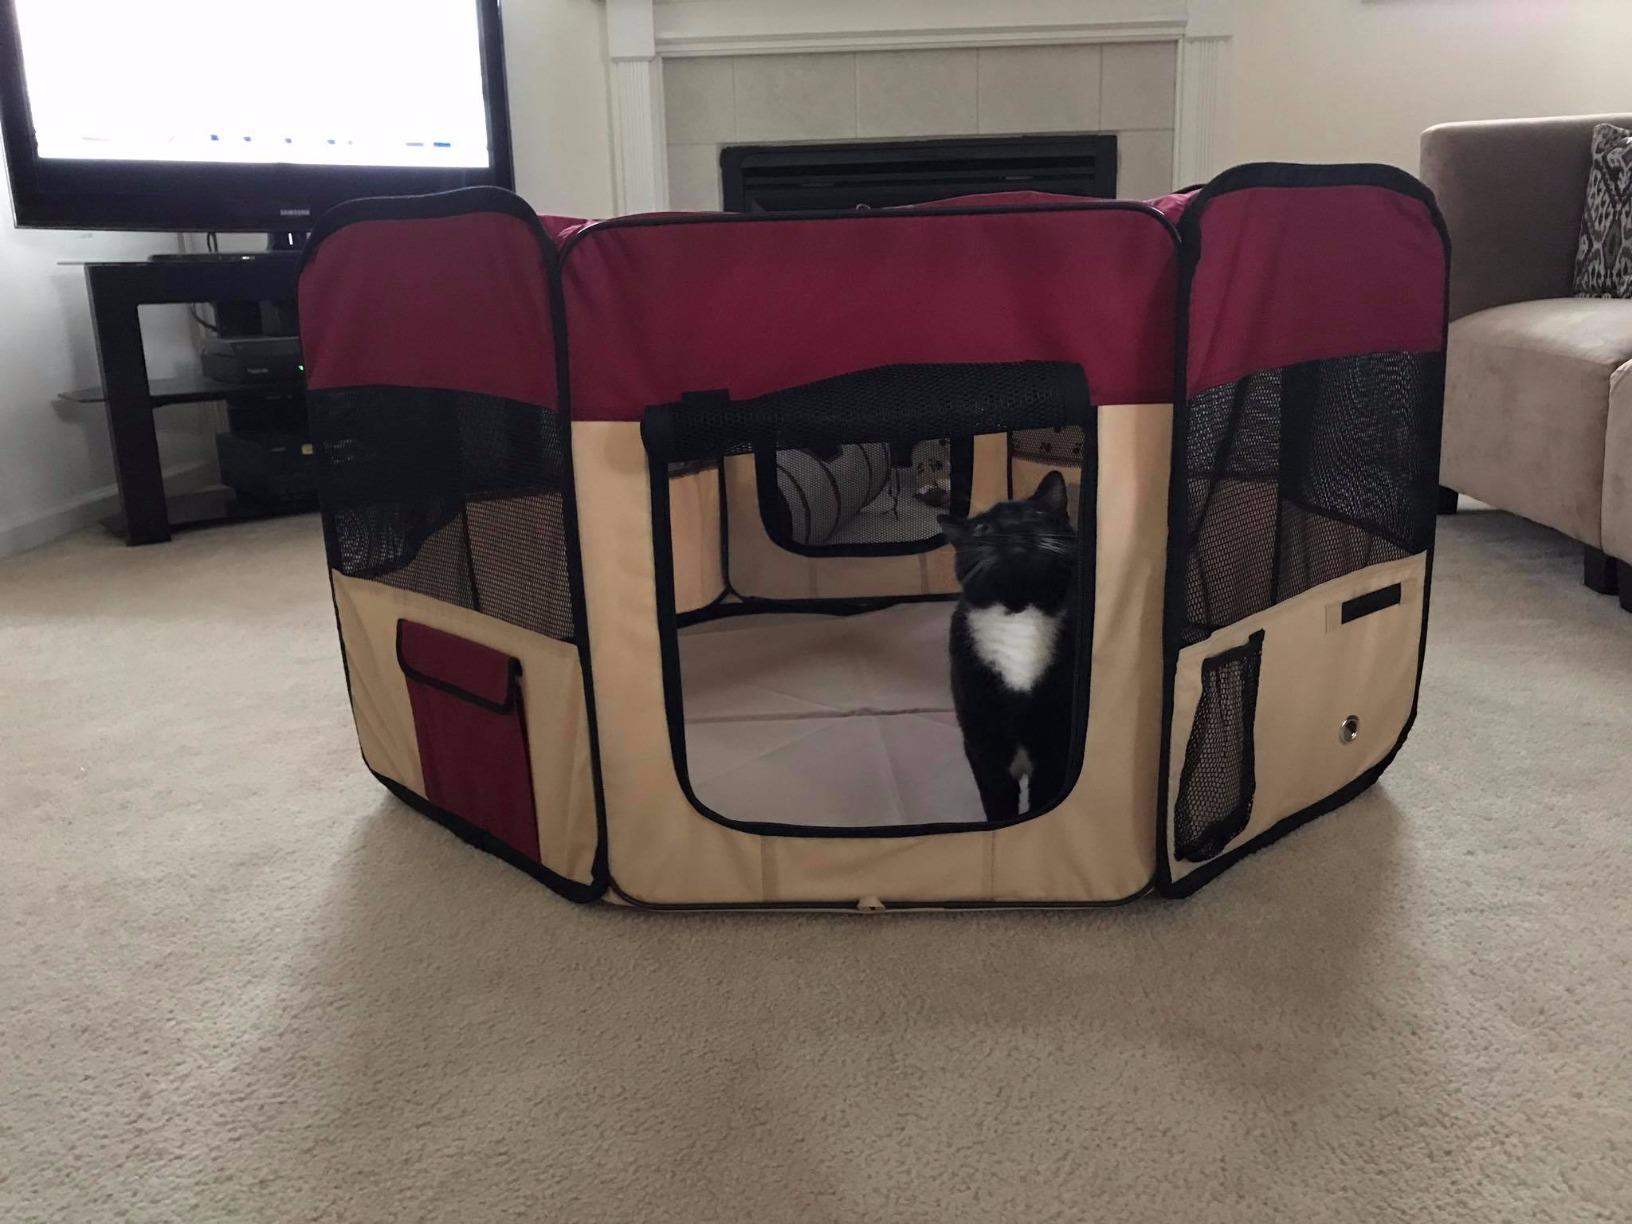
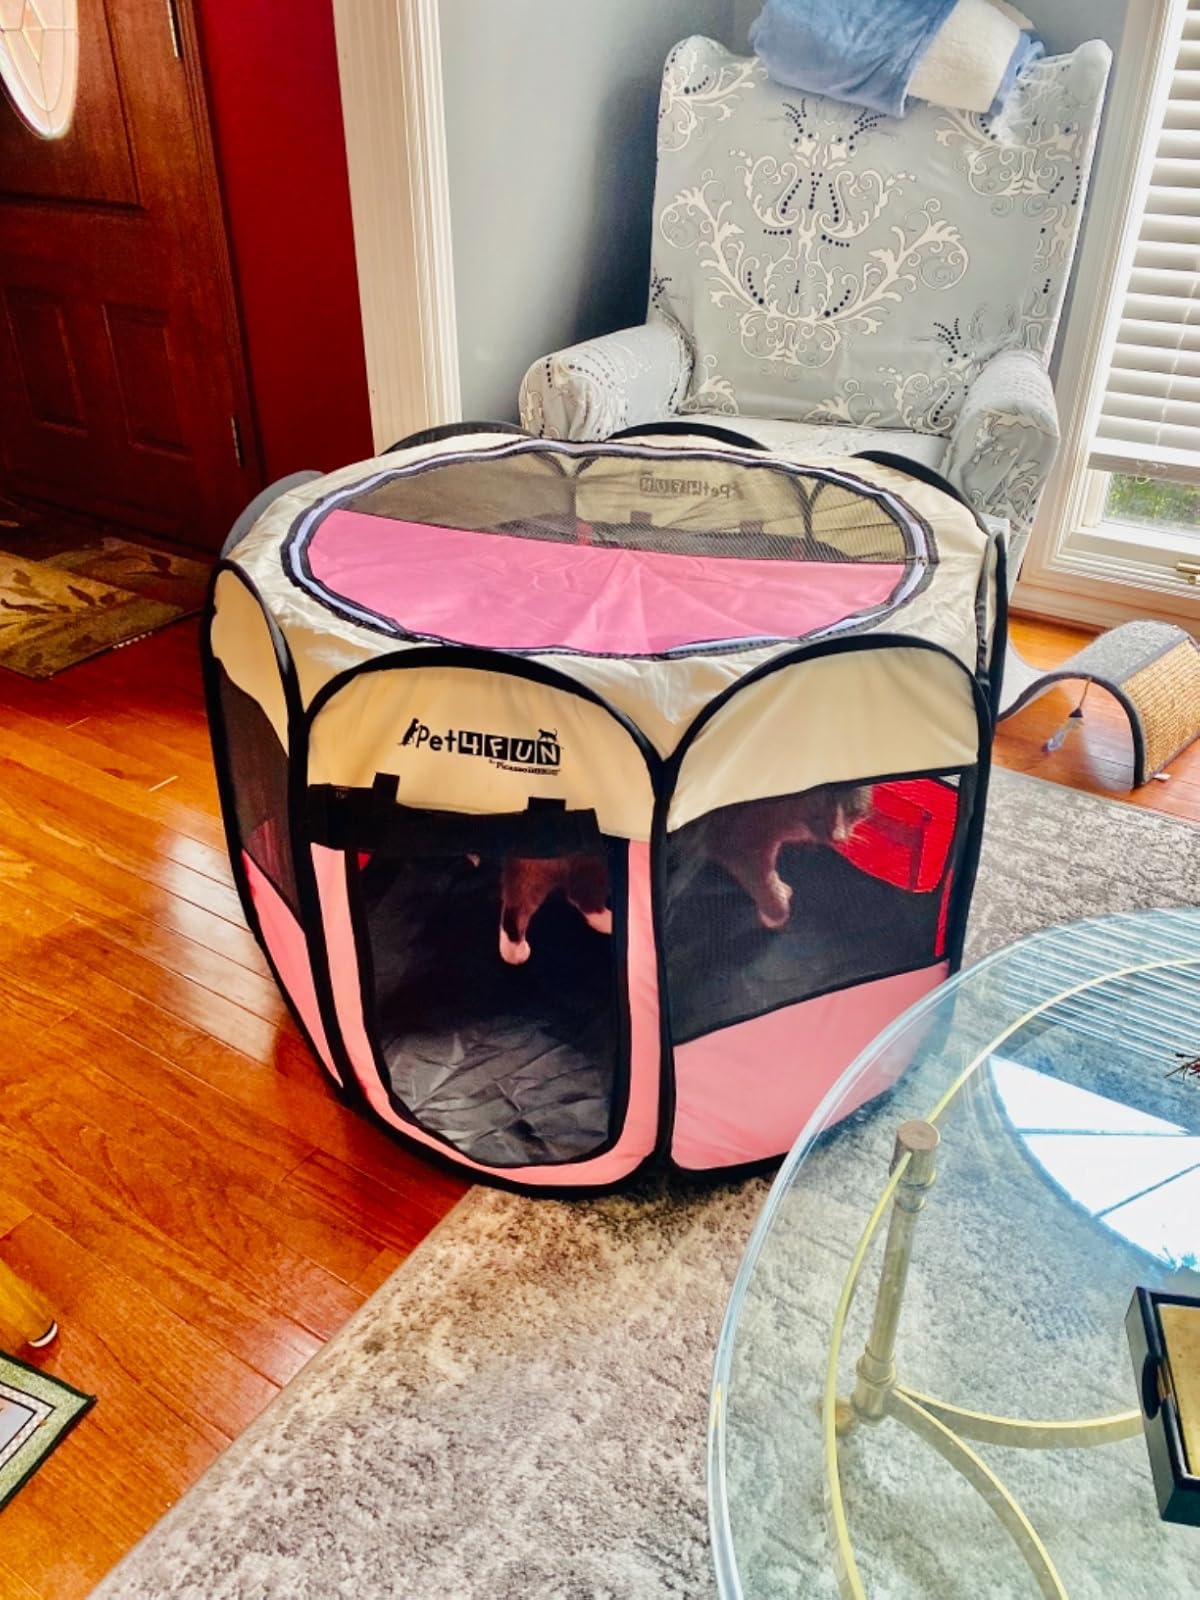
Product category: items_kennel
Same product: no